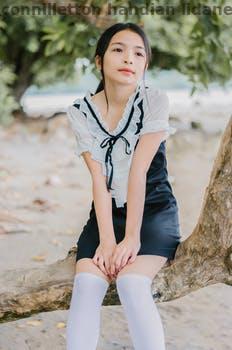
Label: Watermark